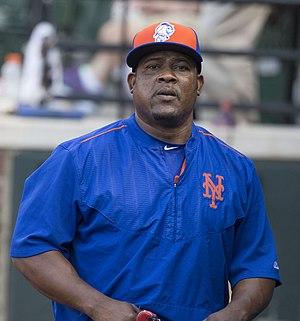
Juan Uribe Tena est un joueur de troisième but de la Ligue majeure de baseball.